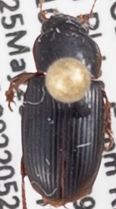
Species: Harpalus desertus
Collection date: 2022-05-25
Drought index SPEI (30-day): -0.17
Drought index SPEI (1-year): -1.13
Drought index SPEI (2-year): -1.28